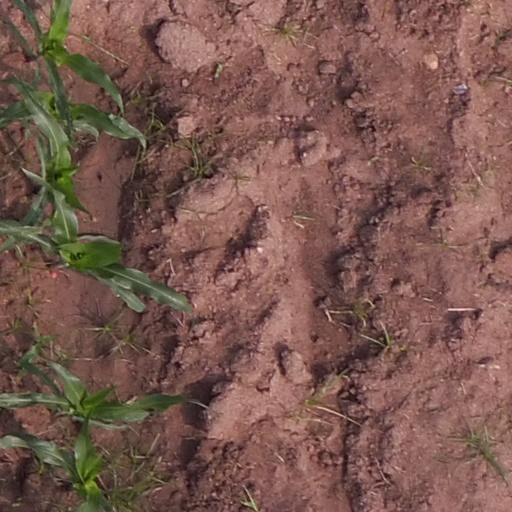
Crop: maize; corn